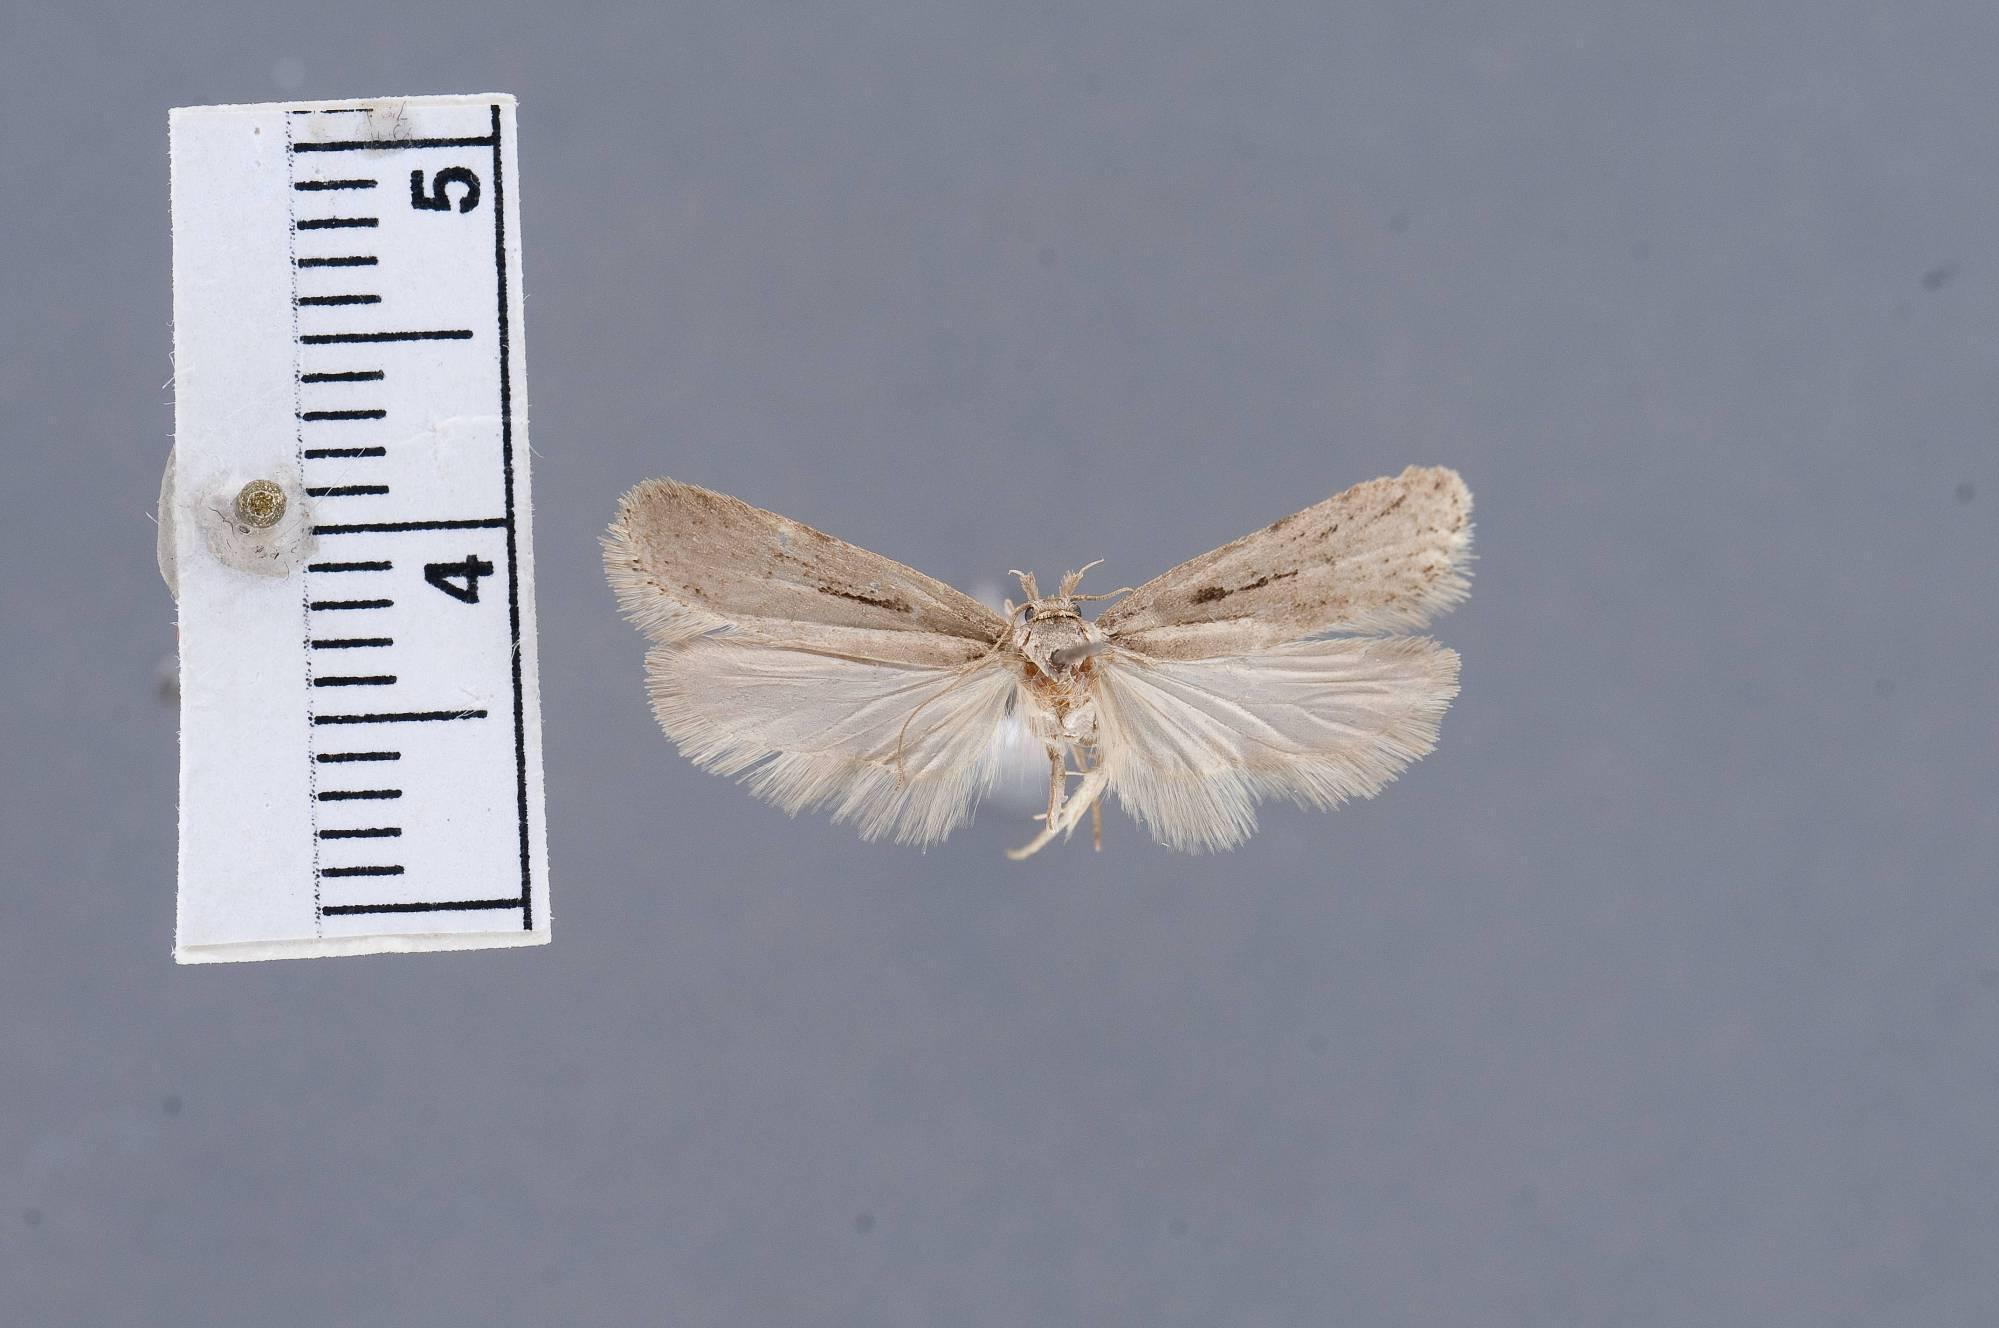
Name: Depressaria atrostrigella
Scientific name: Depressaria atrostrigella Clarke, 1941
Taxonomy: Animalia, Arthropoda, Insecta, Lepidoptera, Glossata, Depressariidae, Depressariinae
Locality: Aweme, Manitoba, Canada
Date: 6 Sep 1928